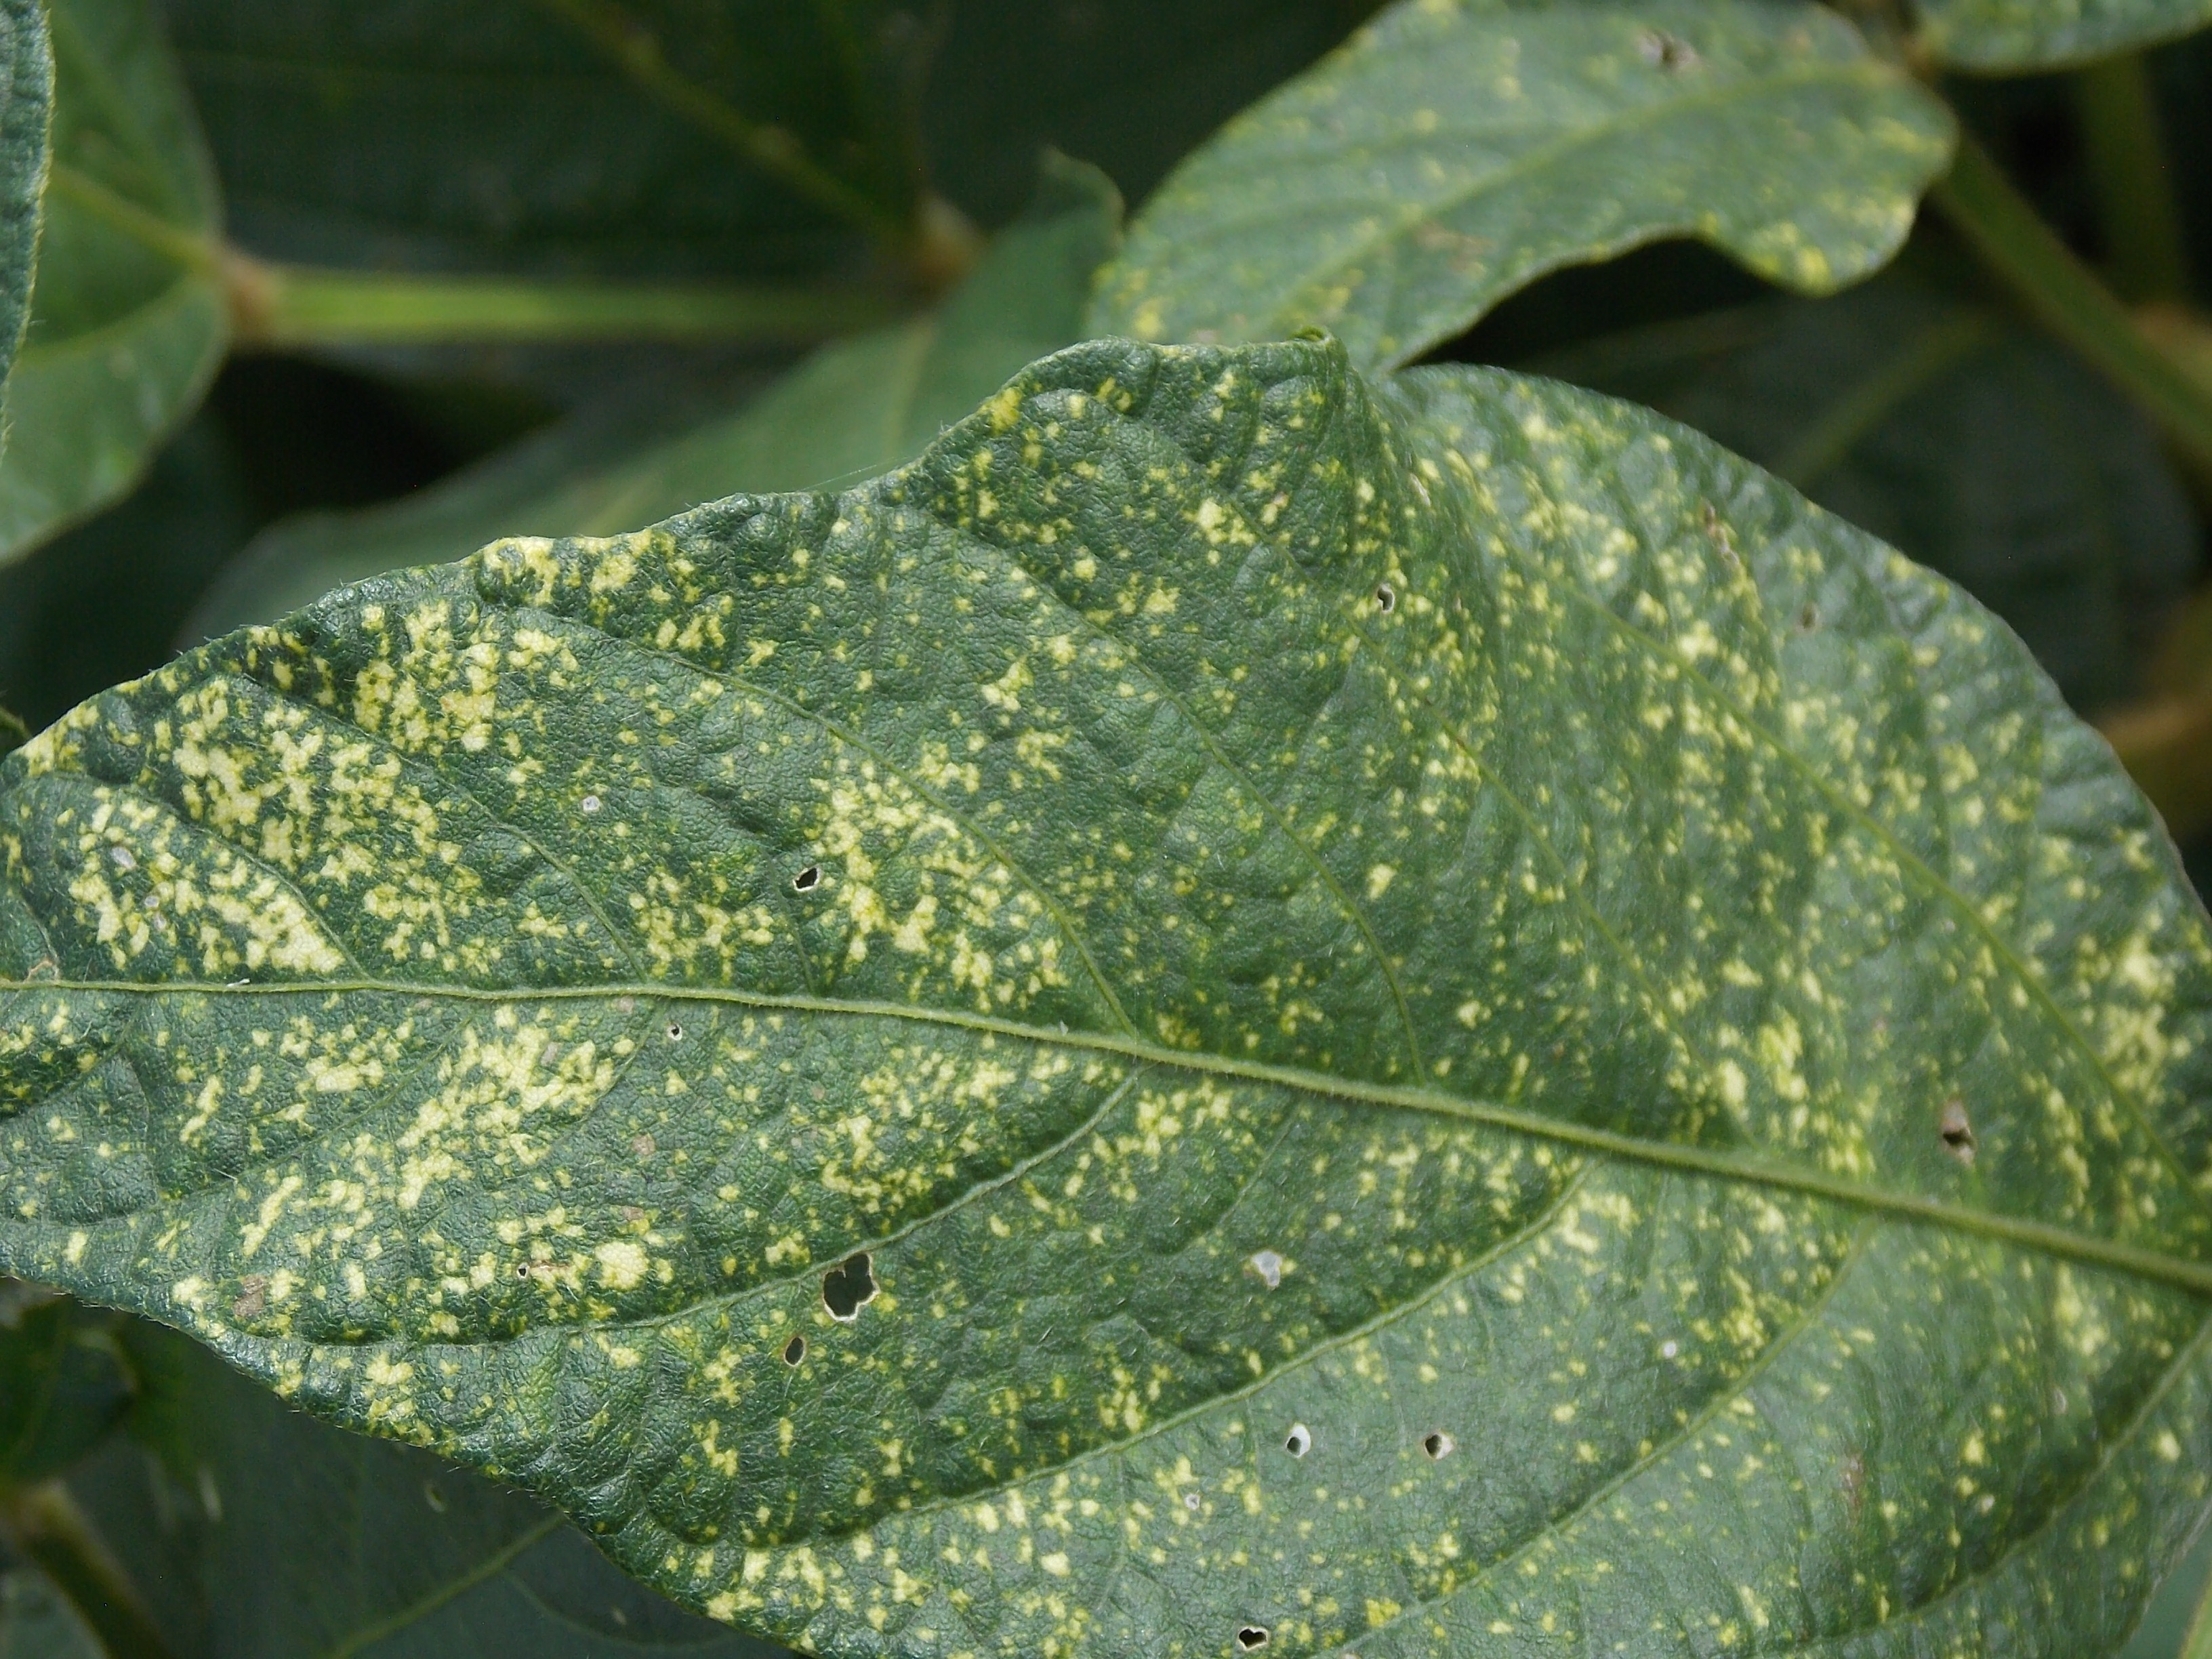
Label: Disease